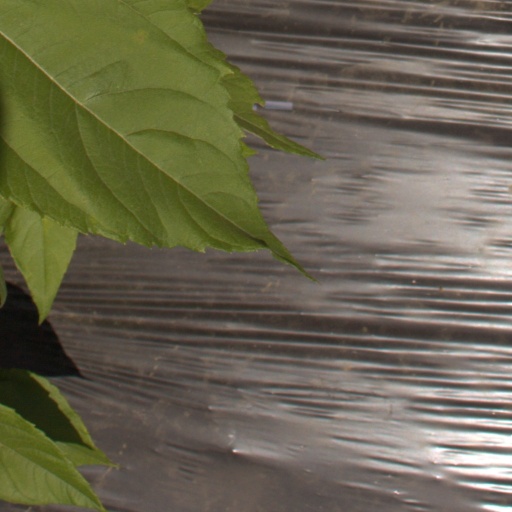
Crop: Jerusalem artichoke